André Dubonnet

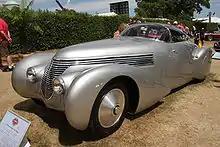
Dubonnet commissioned several unique cars to be built, such as this 1938 Hispano-Suiza H6B Dubonnet Xenia, named after his first wife

During the 1920s, Dubonnet competed in Olympic bobsledding, as well as racing cars for Bugatti and Hispano-Suiza. He later spent much of his fortune developing inventions. He successfully sold an automobile suspension system ("système Dubonnet") to General Motors, but nearly went bankrupt late in life while working on solar energy. He also developed several aerodynamic studies and commissioned some special aerodynamic cars to be built for him.